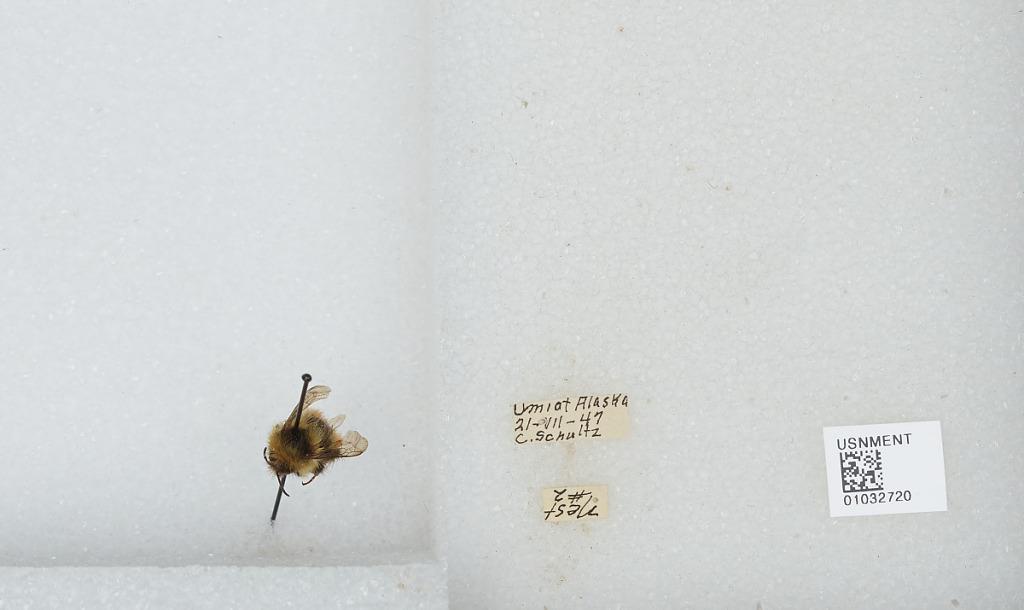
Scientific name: Bombus (Pyrobombus) sylvicola Kirby
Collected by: C. Schultz
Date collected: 1947-7-21
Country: United States
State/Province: Alaska
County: North Slope
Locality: Umiat
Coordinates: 69.3669, -152.144